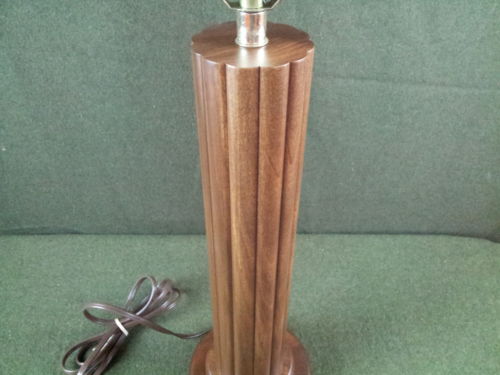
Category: lamp